Alejandro (song)

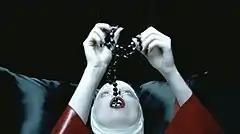
Refer to caption

Many critics agreed that the religious imagery was a calculated move by Gaga to create controversy. One of them was Simon Voxick-Levinson from "Entertainment Weekly": "Gaga wants to offend people. She's a provocateur. Gaga would probably be disappointed if no one was offended by her latest video. She's doing that stuff for a reason." He found the risks unoriginal and not as exciting as the ones in "Telephone". "The New York Times" Jon Caramanica viewed the controversy as Gaga's attempt to take the "Queen of Pop" title from Madonna and found the religious imagery obvious and lazy. Singer Katy Perry wrote in her Twitter account, "Using blasphemy as entertainment is as cheap as a comedian telling fart jokes." "HuffPost" suggested this was directed at Gaga even if she was not explicitly mentioned. Perry responded that the tweet was not only about Gaga but more about her personal views of religion. Her comments were criticized as hypocritical by BBC's Fraser McAlpine, who accused her of capitalizing on bi-curiosity with her song "I Kissed a Girl" (2008).